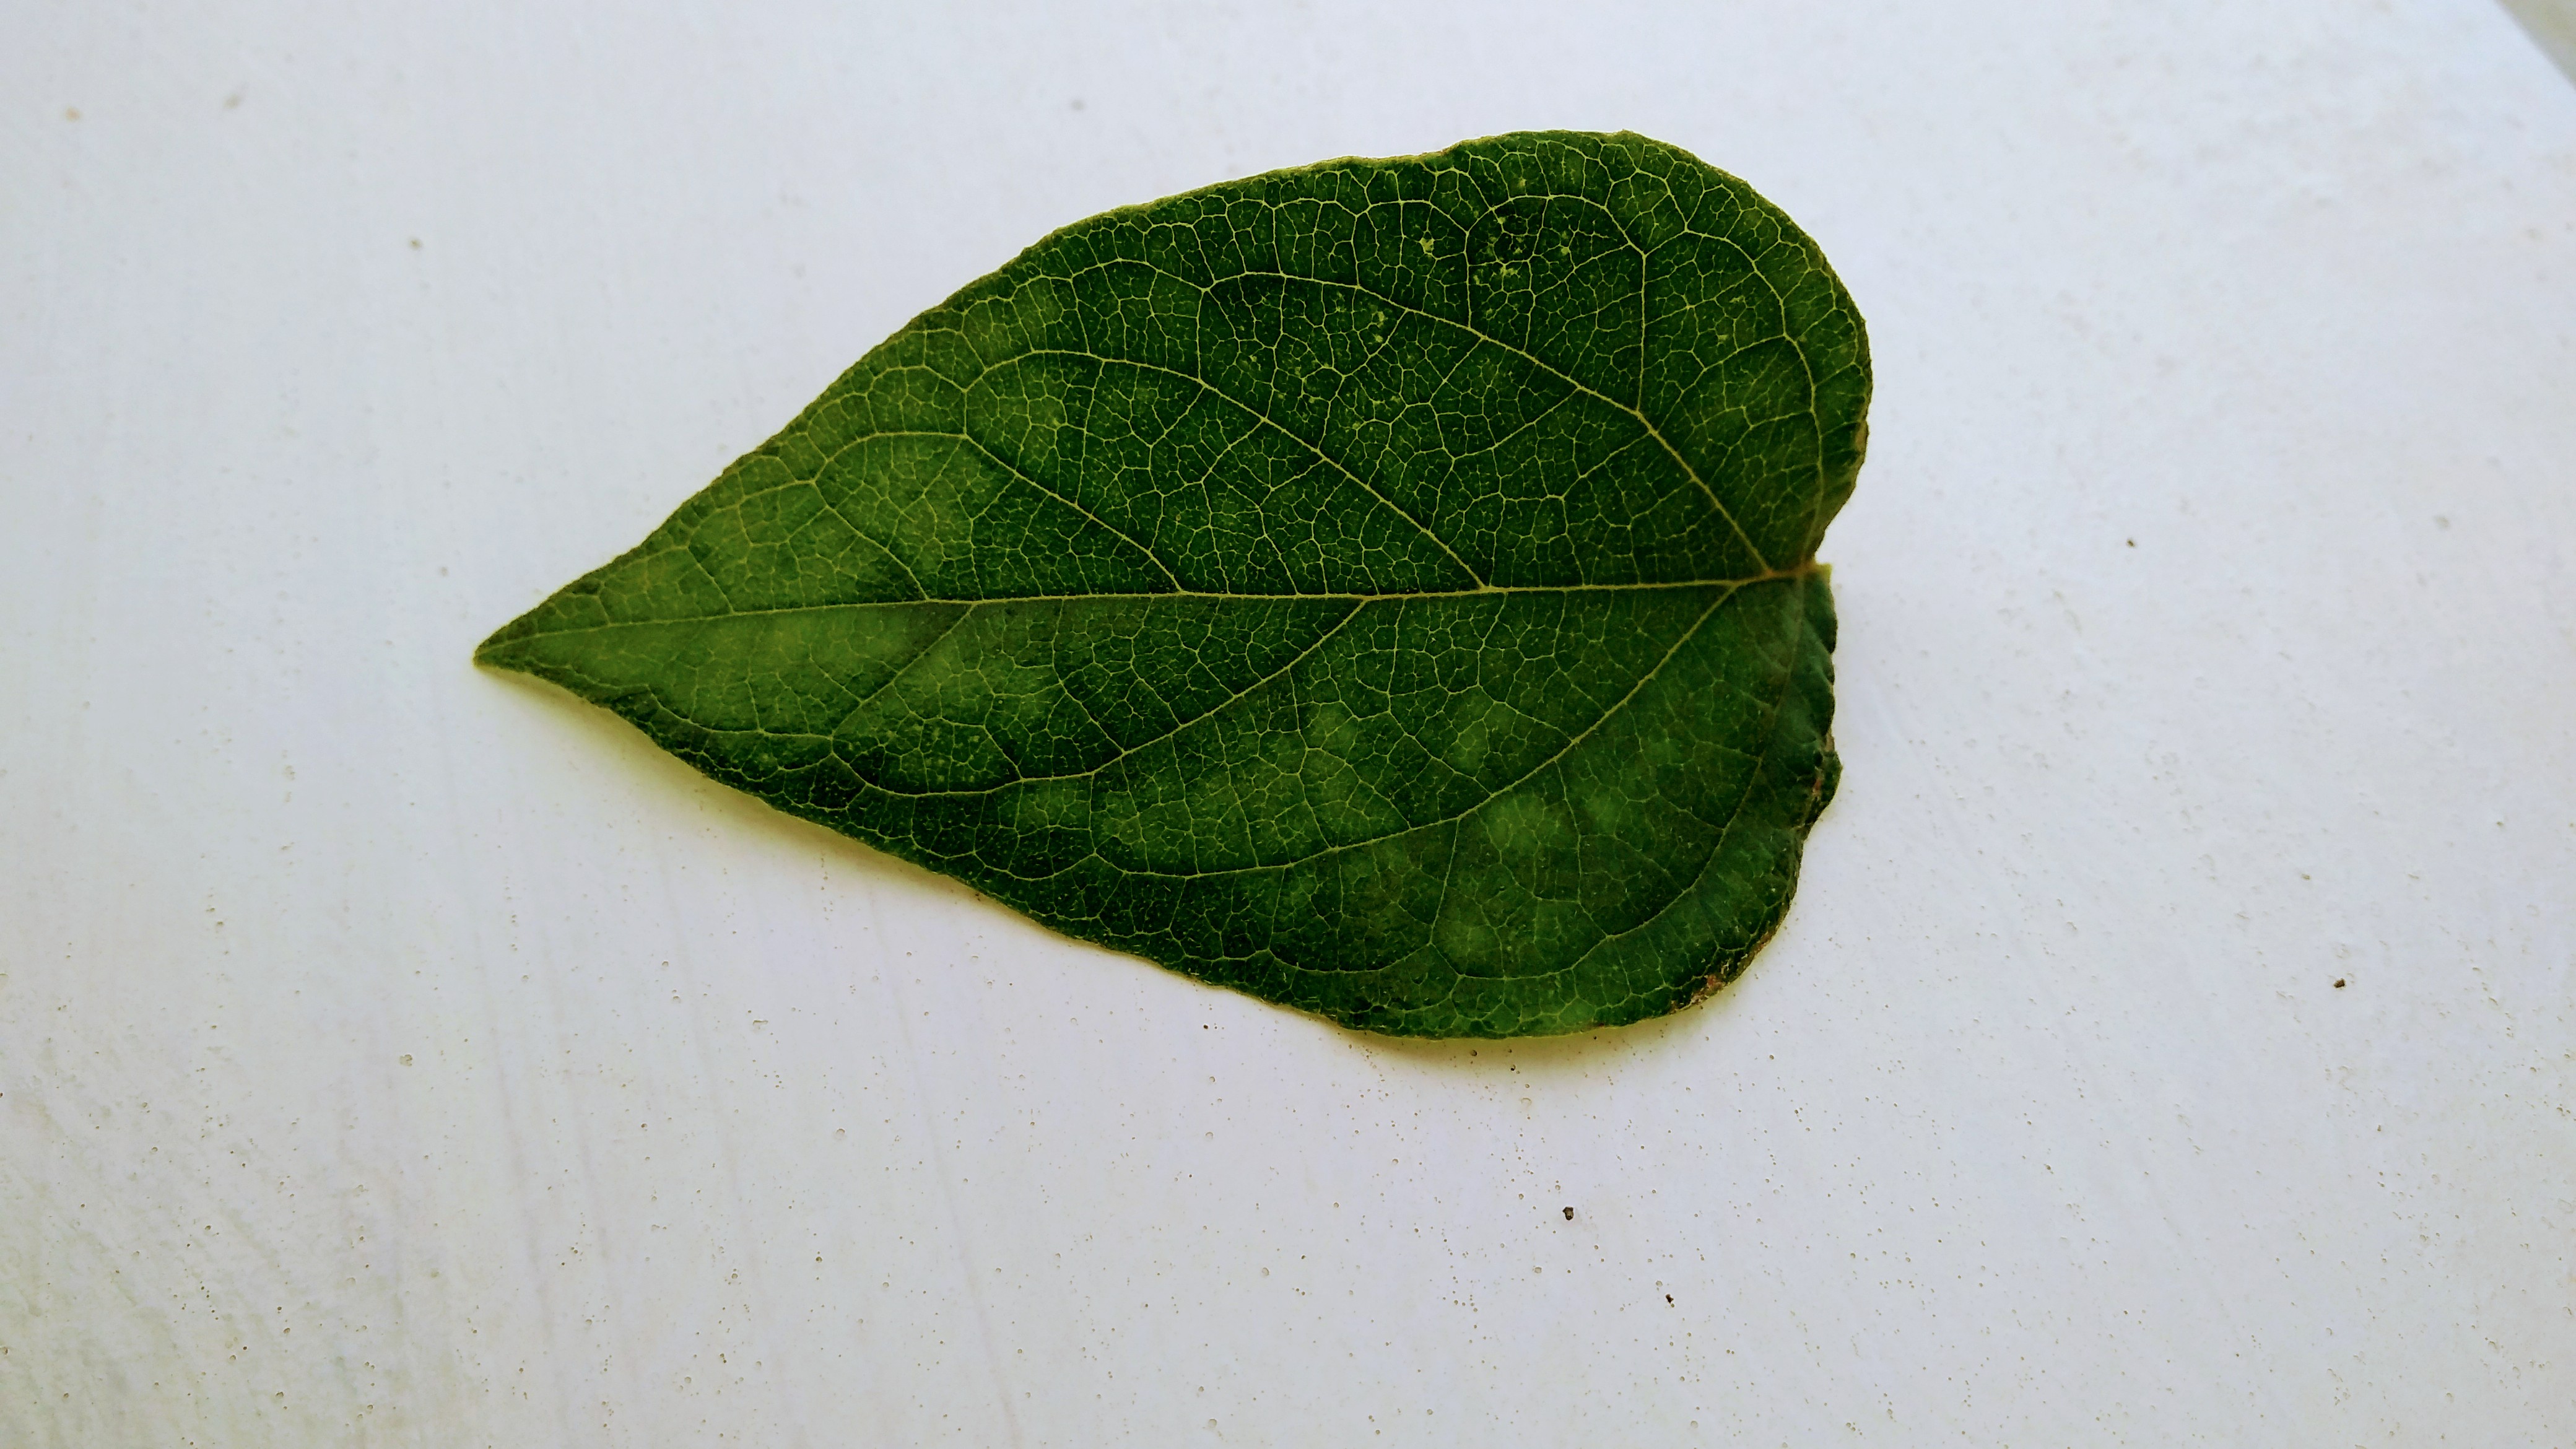
Plant: Parijatha